Blind Lemon Jefferson

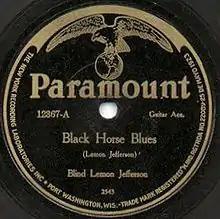
Label of one of Jefferson's Paramount records, 1926

Largely because of the popularity of artists such as Jefferson and his contemporaries Blind Blake and Ma Rainey, Paramount became the leading recording company for the blues in the 1920s. Jefferson's earnings reputedly enabled him to buy a car and employ chauffeurs (this information has been disputed); he was given a Ford car "worth over $700" by Mayo Williams, Paramount's connection with the black community. This was a common compensation for recording rights in that market. Jefferson is known to have done an unusual amount of traveling for the time in the American South, which is reflected in the difficulty of placing his music in a single regional category.